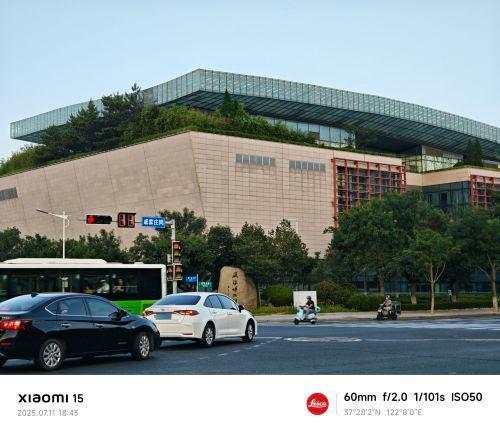
地标名称：威海博物馆
所在城市：威海市·环翠区